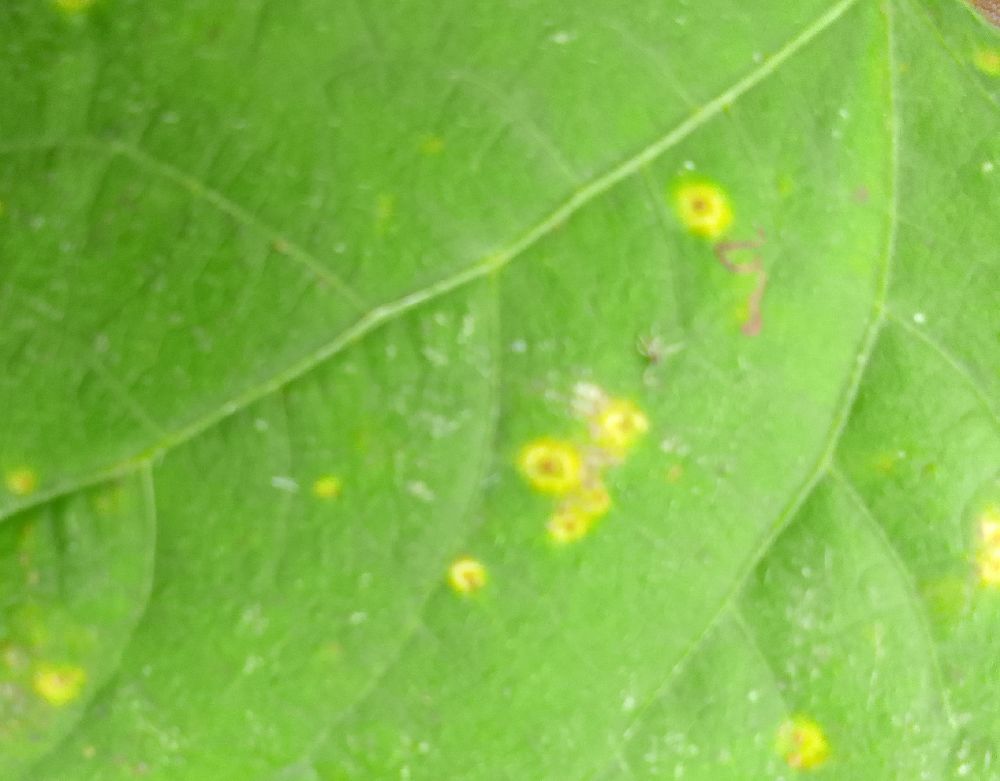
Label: rust